Low Franconian

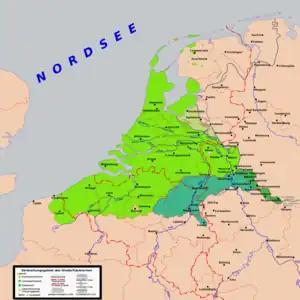
Distribution of Low Franconian in Europe, including the Low Franconian–Ripuarian transition area in Limburg and West Germany as well as Stadsfries according to a doubtful view from Germany (in German).

South Low Franconian occupies a special position among the Low Franconian subgroups, since it shares several linguistic features with Ripuarian dialects spoken to the southeast, such as the conditioned split of the West Germanic diphthongs *ai and *au (e.g. in Roermonds *ai splits to /eː/ and /ɛi/, *au to /oː/ and /ɔu/), which apart from Ripuarian is also found in all other High German dialects, and the characteristic pitch accent, which is exclusively shared with Ripuarian and Moselle Franconian.